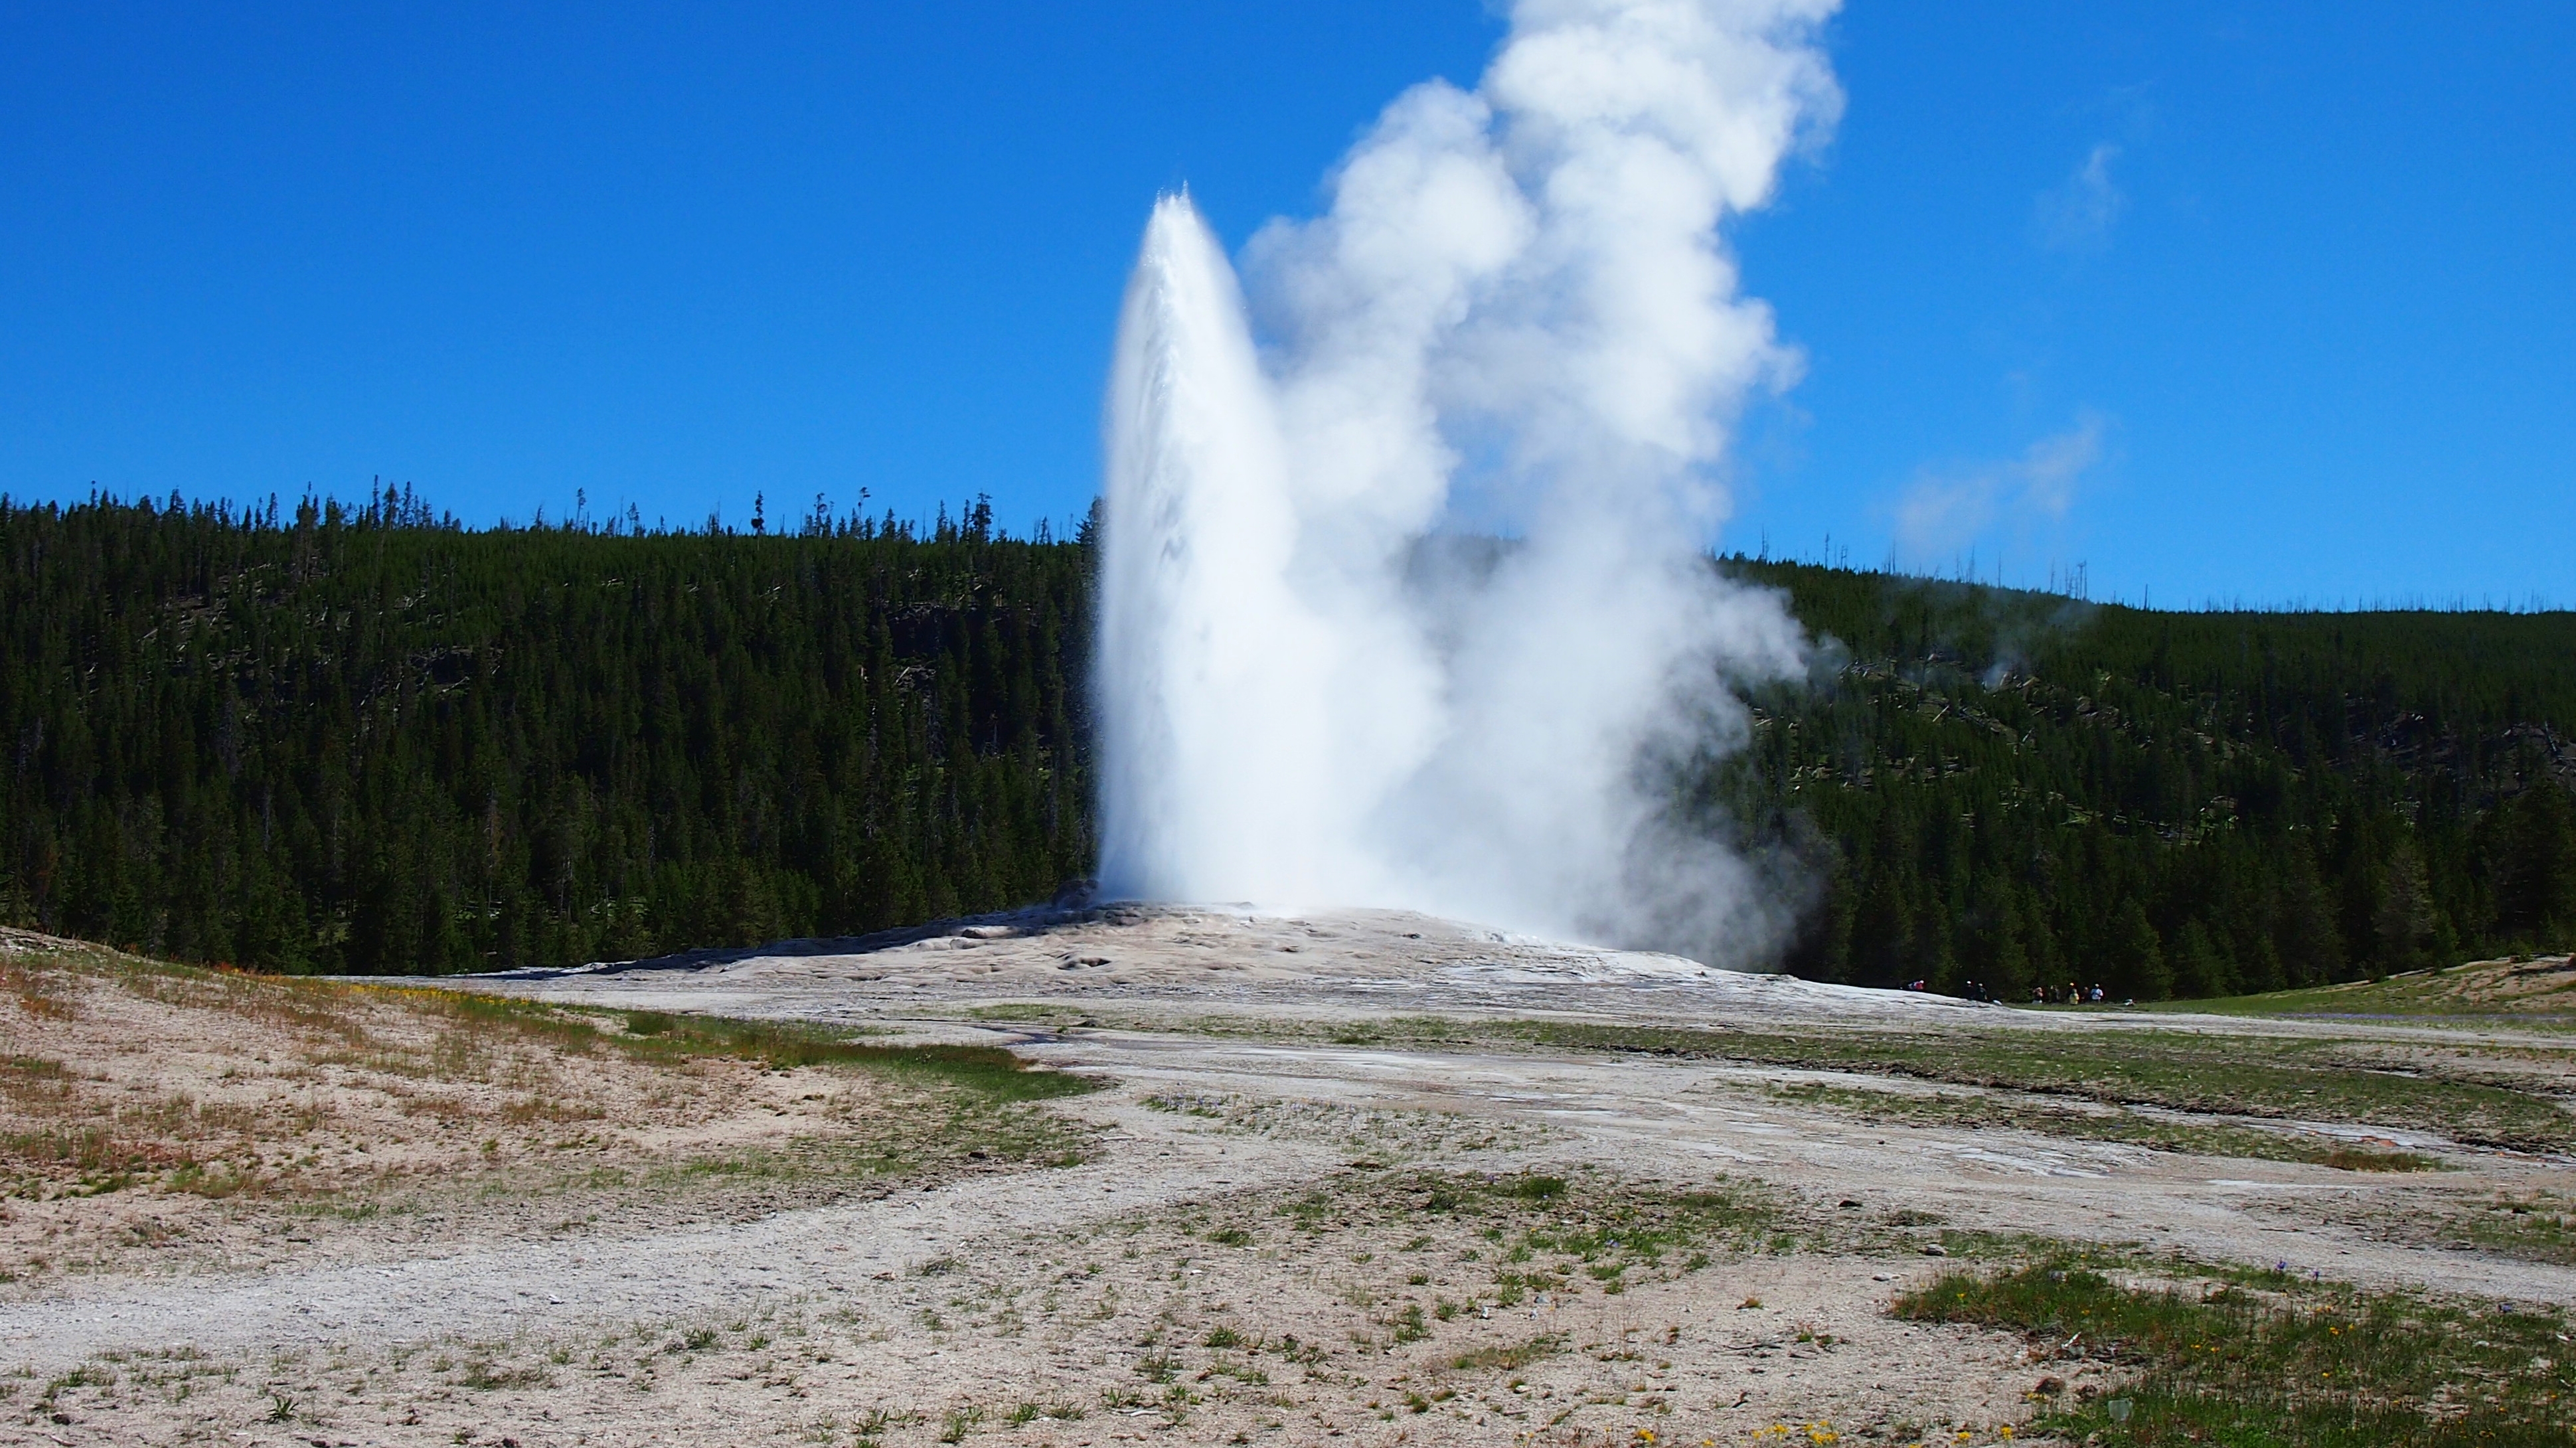
nature, wilderness, mountain, spring, national park, body of water, yellowstone, creativecommons, animals, plateau, geyser, bison, water feature, ecosystem, epm1, gysers, landform, geographical feature